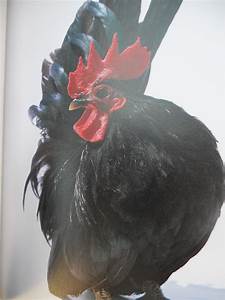
Label: gallina